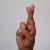
The image shows a hand gesture representing the letter 'R' in Indian Sign Language.